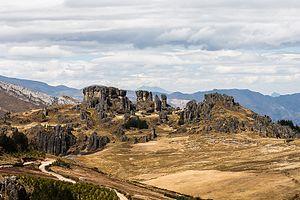
Cumbe Mayo ou Cumbemayo est un site archéologique situé à 20 km au sud-ouest de la ville de Cajamarca, à 3 500 m d'altitude. Il comprend des aqueducs, une grotte, des pétroglyphes ; le tout dans une zone de formations rocheuses volcaniques.